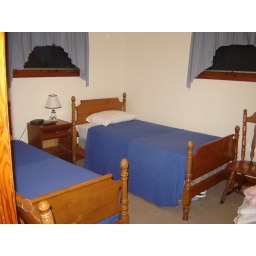
Twin beds in 3rd bedroom